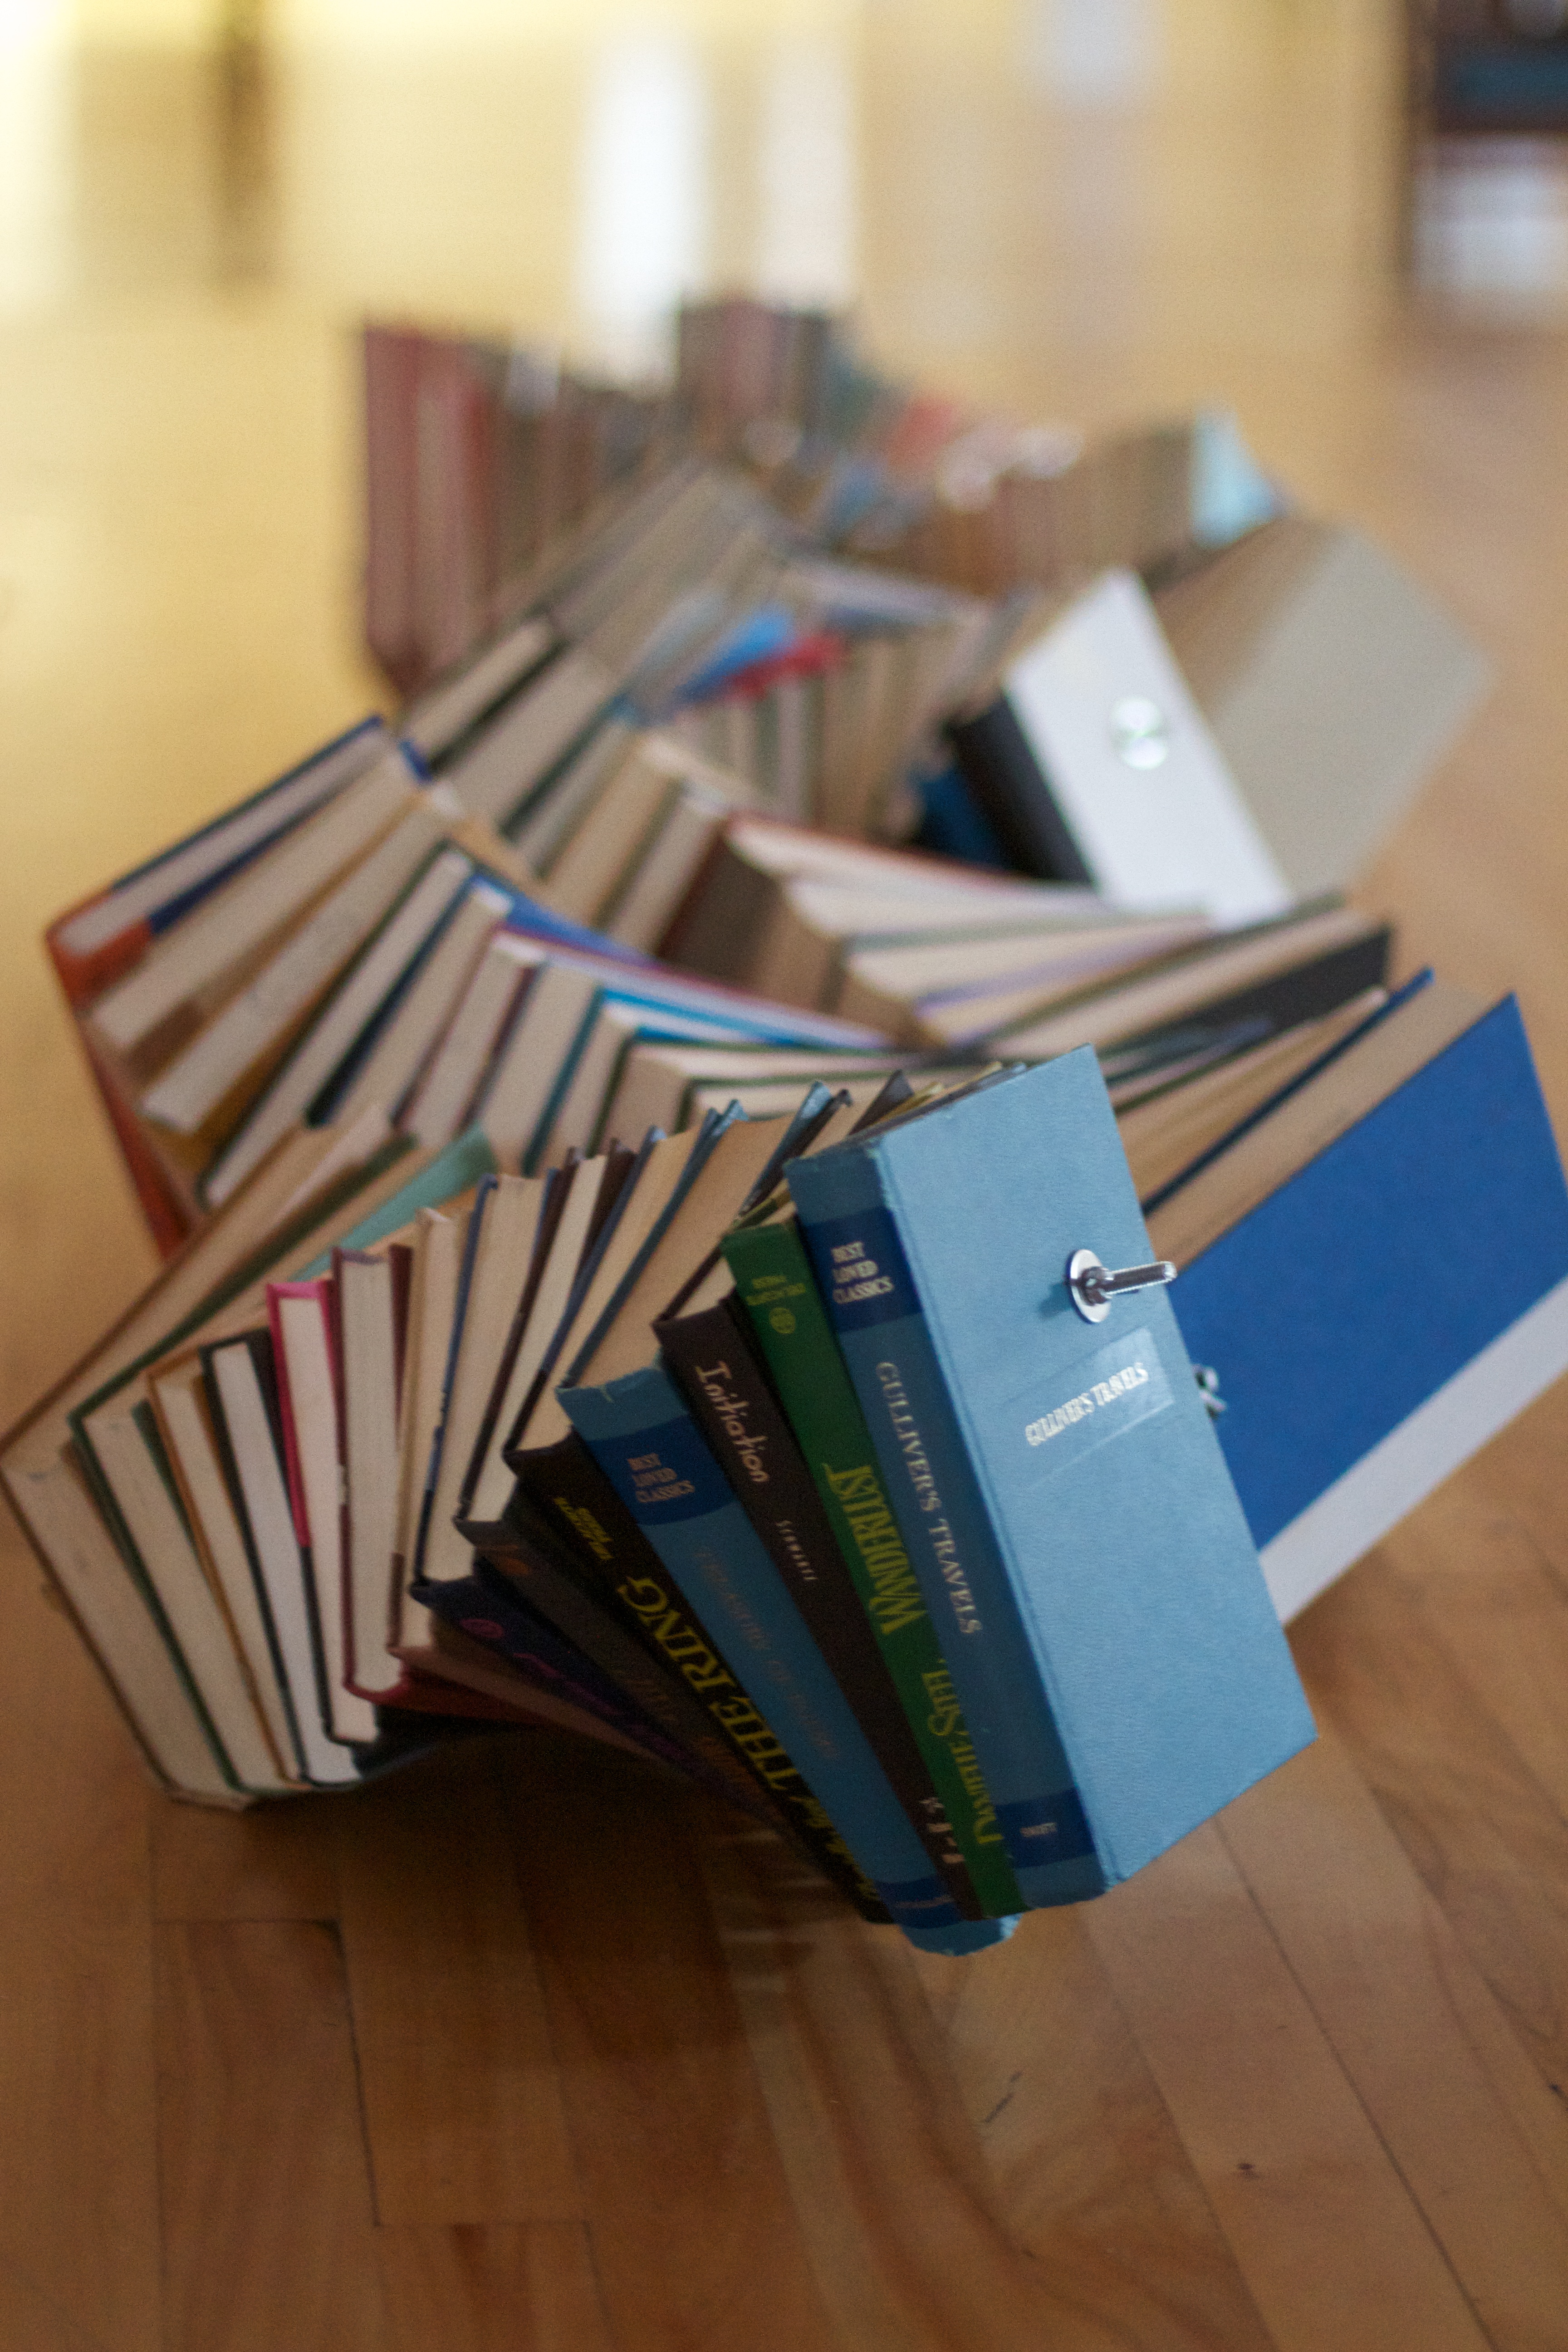
book, wood, color, art, design, books